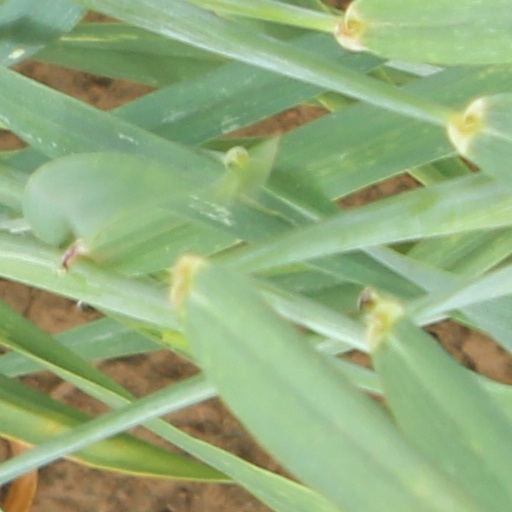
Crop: wheat